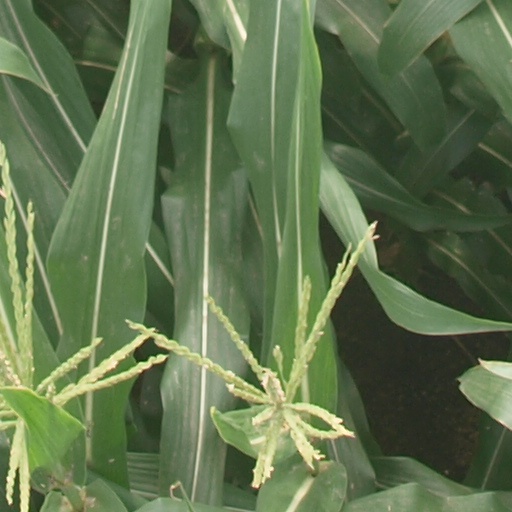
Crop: maize; corn